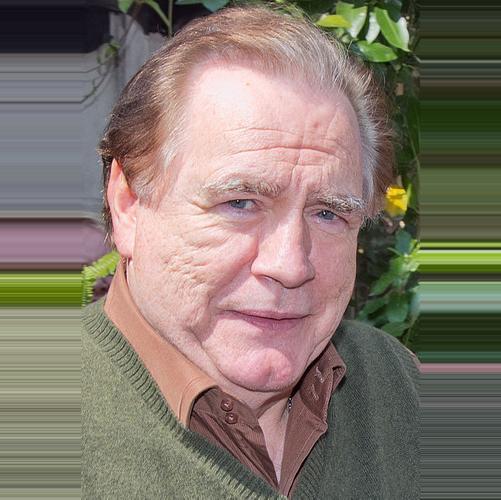
Age: 64